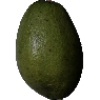
Label: Avocado 1